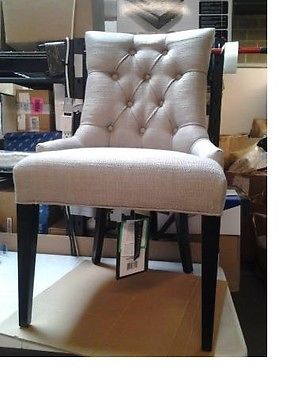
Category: chair